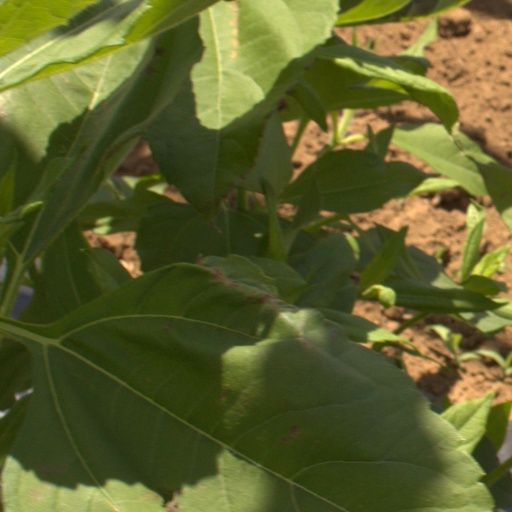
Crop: Jerusalem artichoke